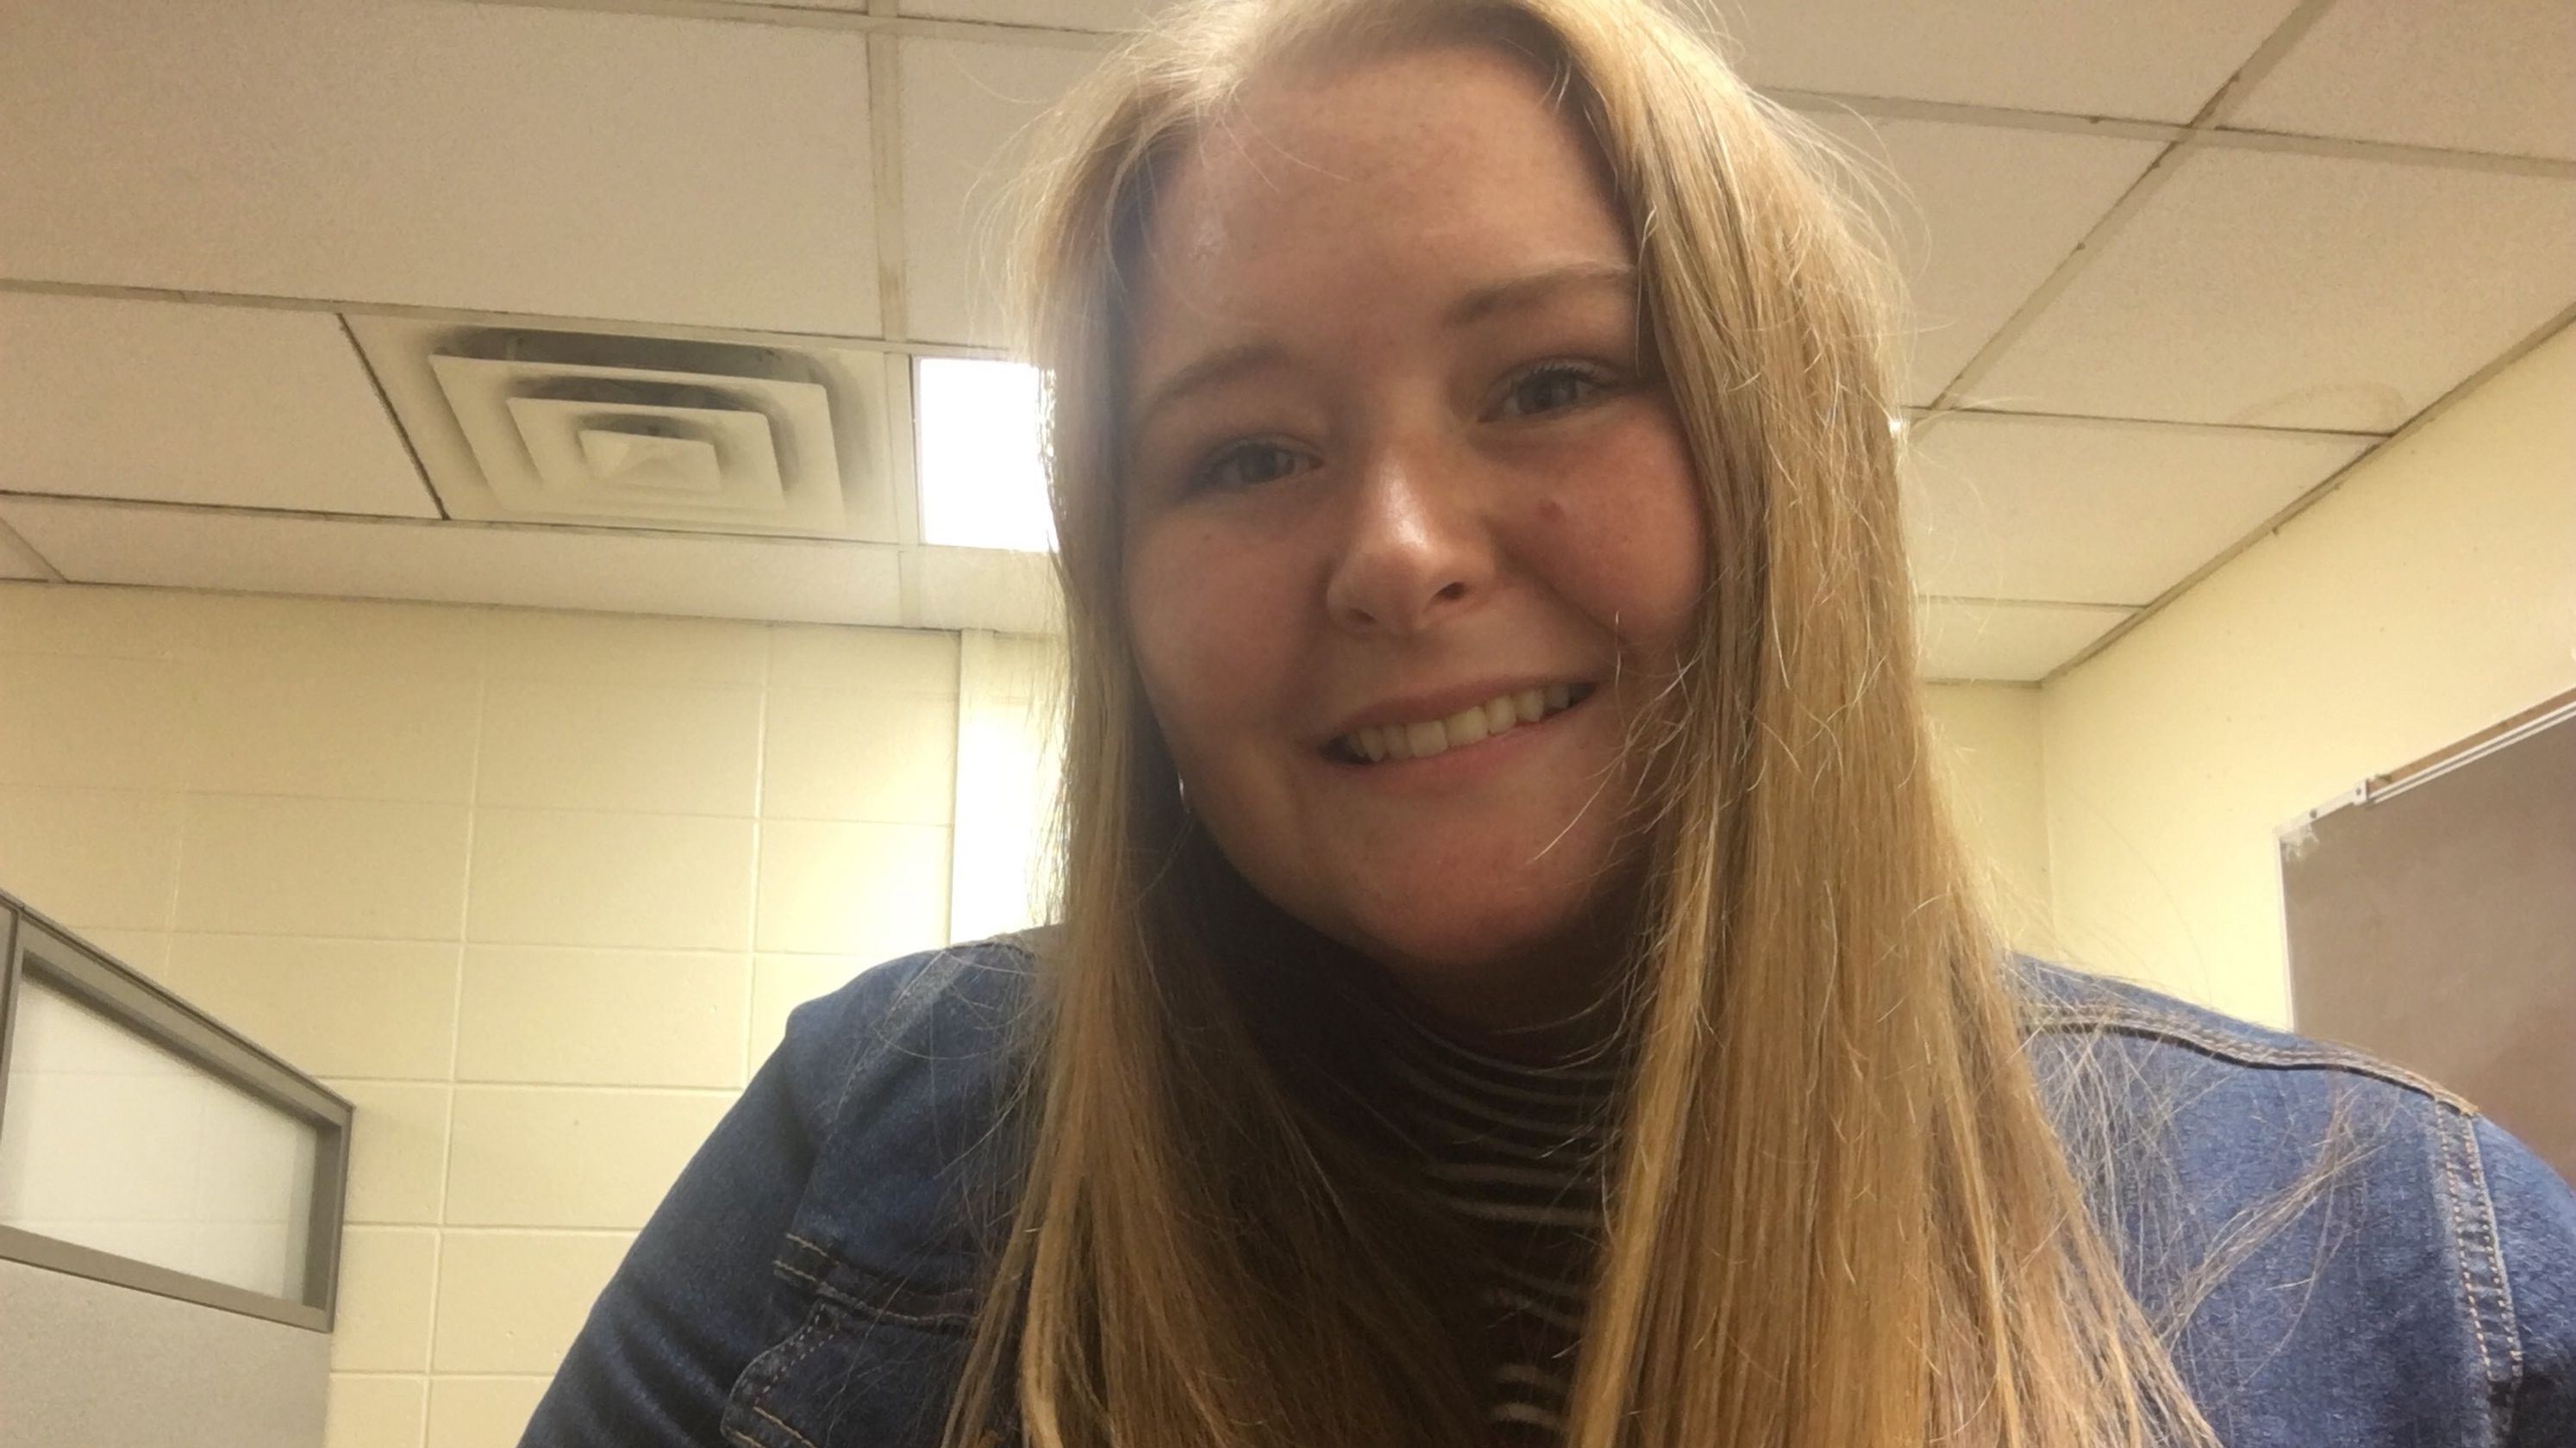
Gender: women